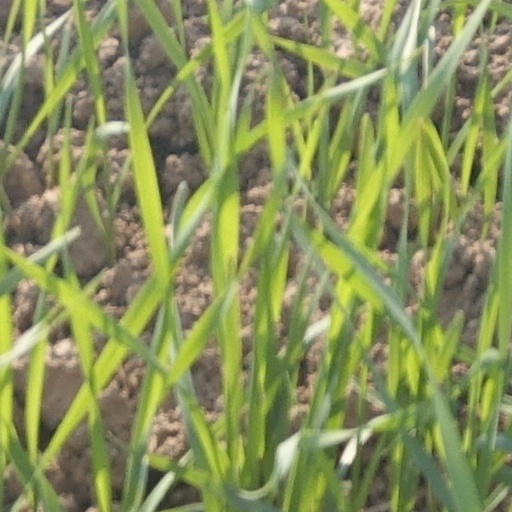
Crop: wheat